Brinkburn railway station

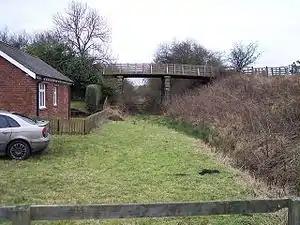
Station building in 2006

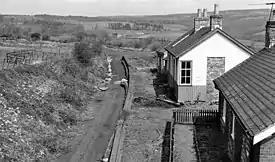
The station in 1965

Brinkburn was a weatherboard- and corrugated-iron-built railway station in Northumberland on the Rothbury Branch built to serve the Healy Coate Colliery to which it was linked by a two-mile aerial ropeway.